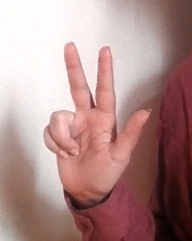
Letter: al